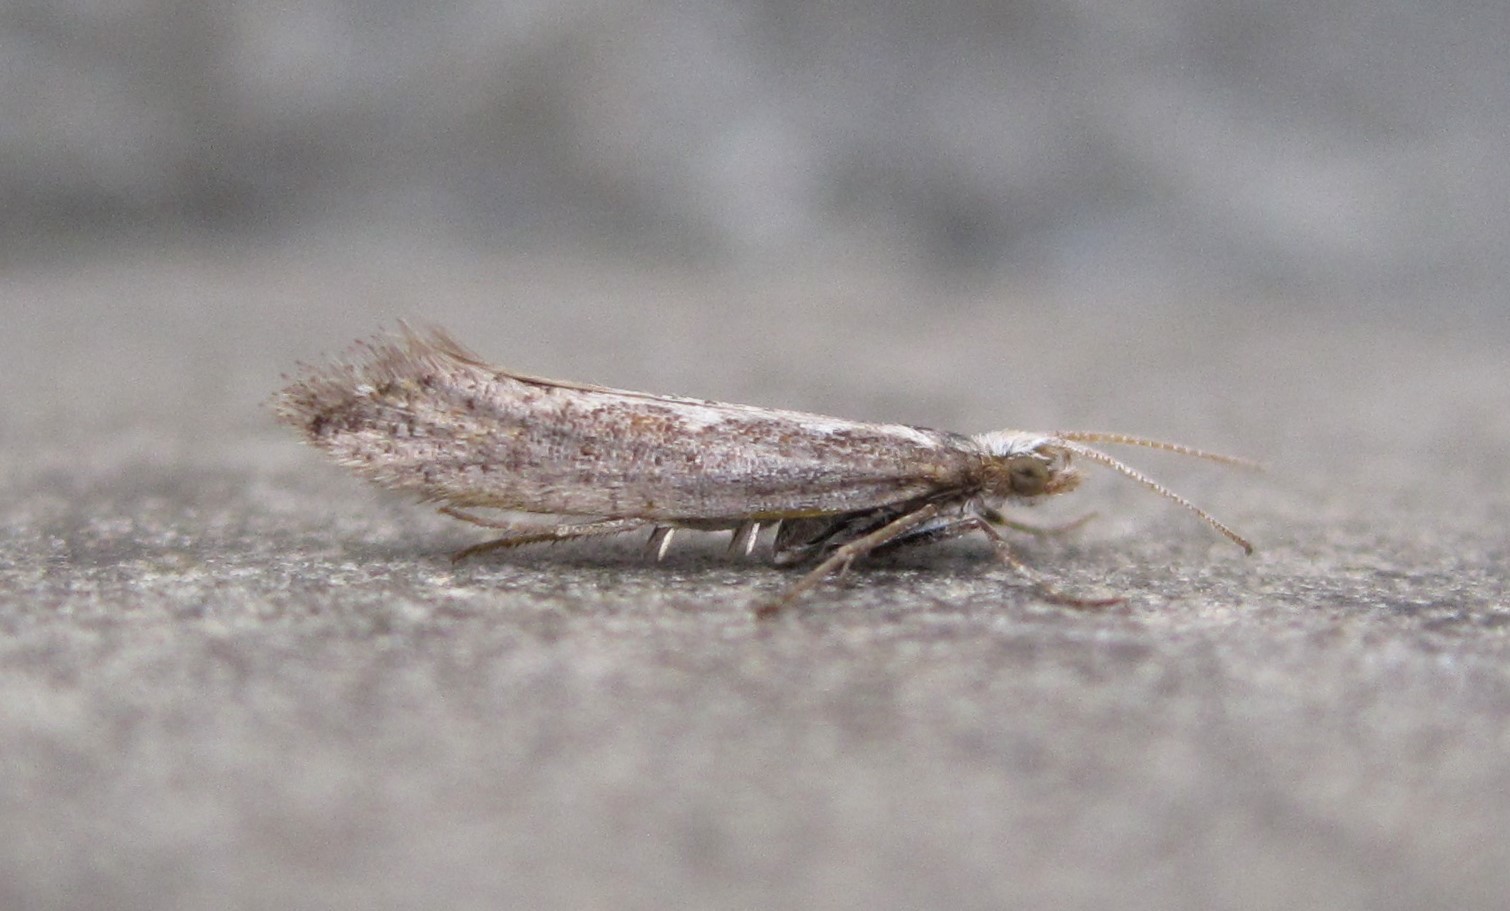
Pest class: diamondback_moth